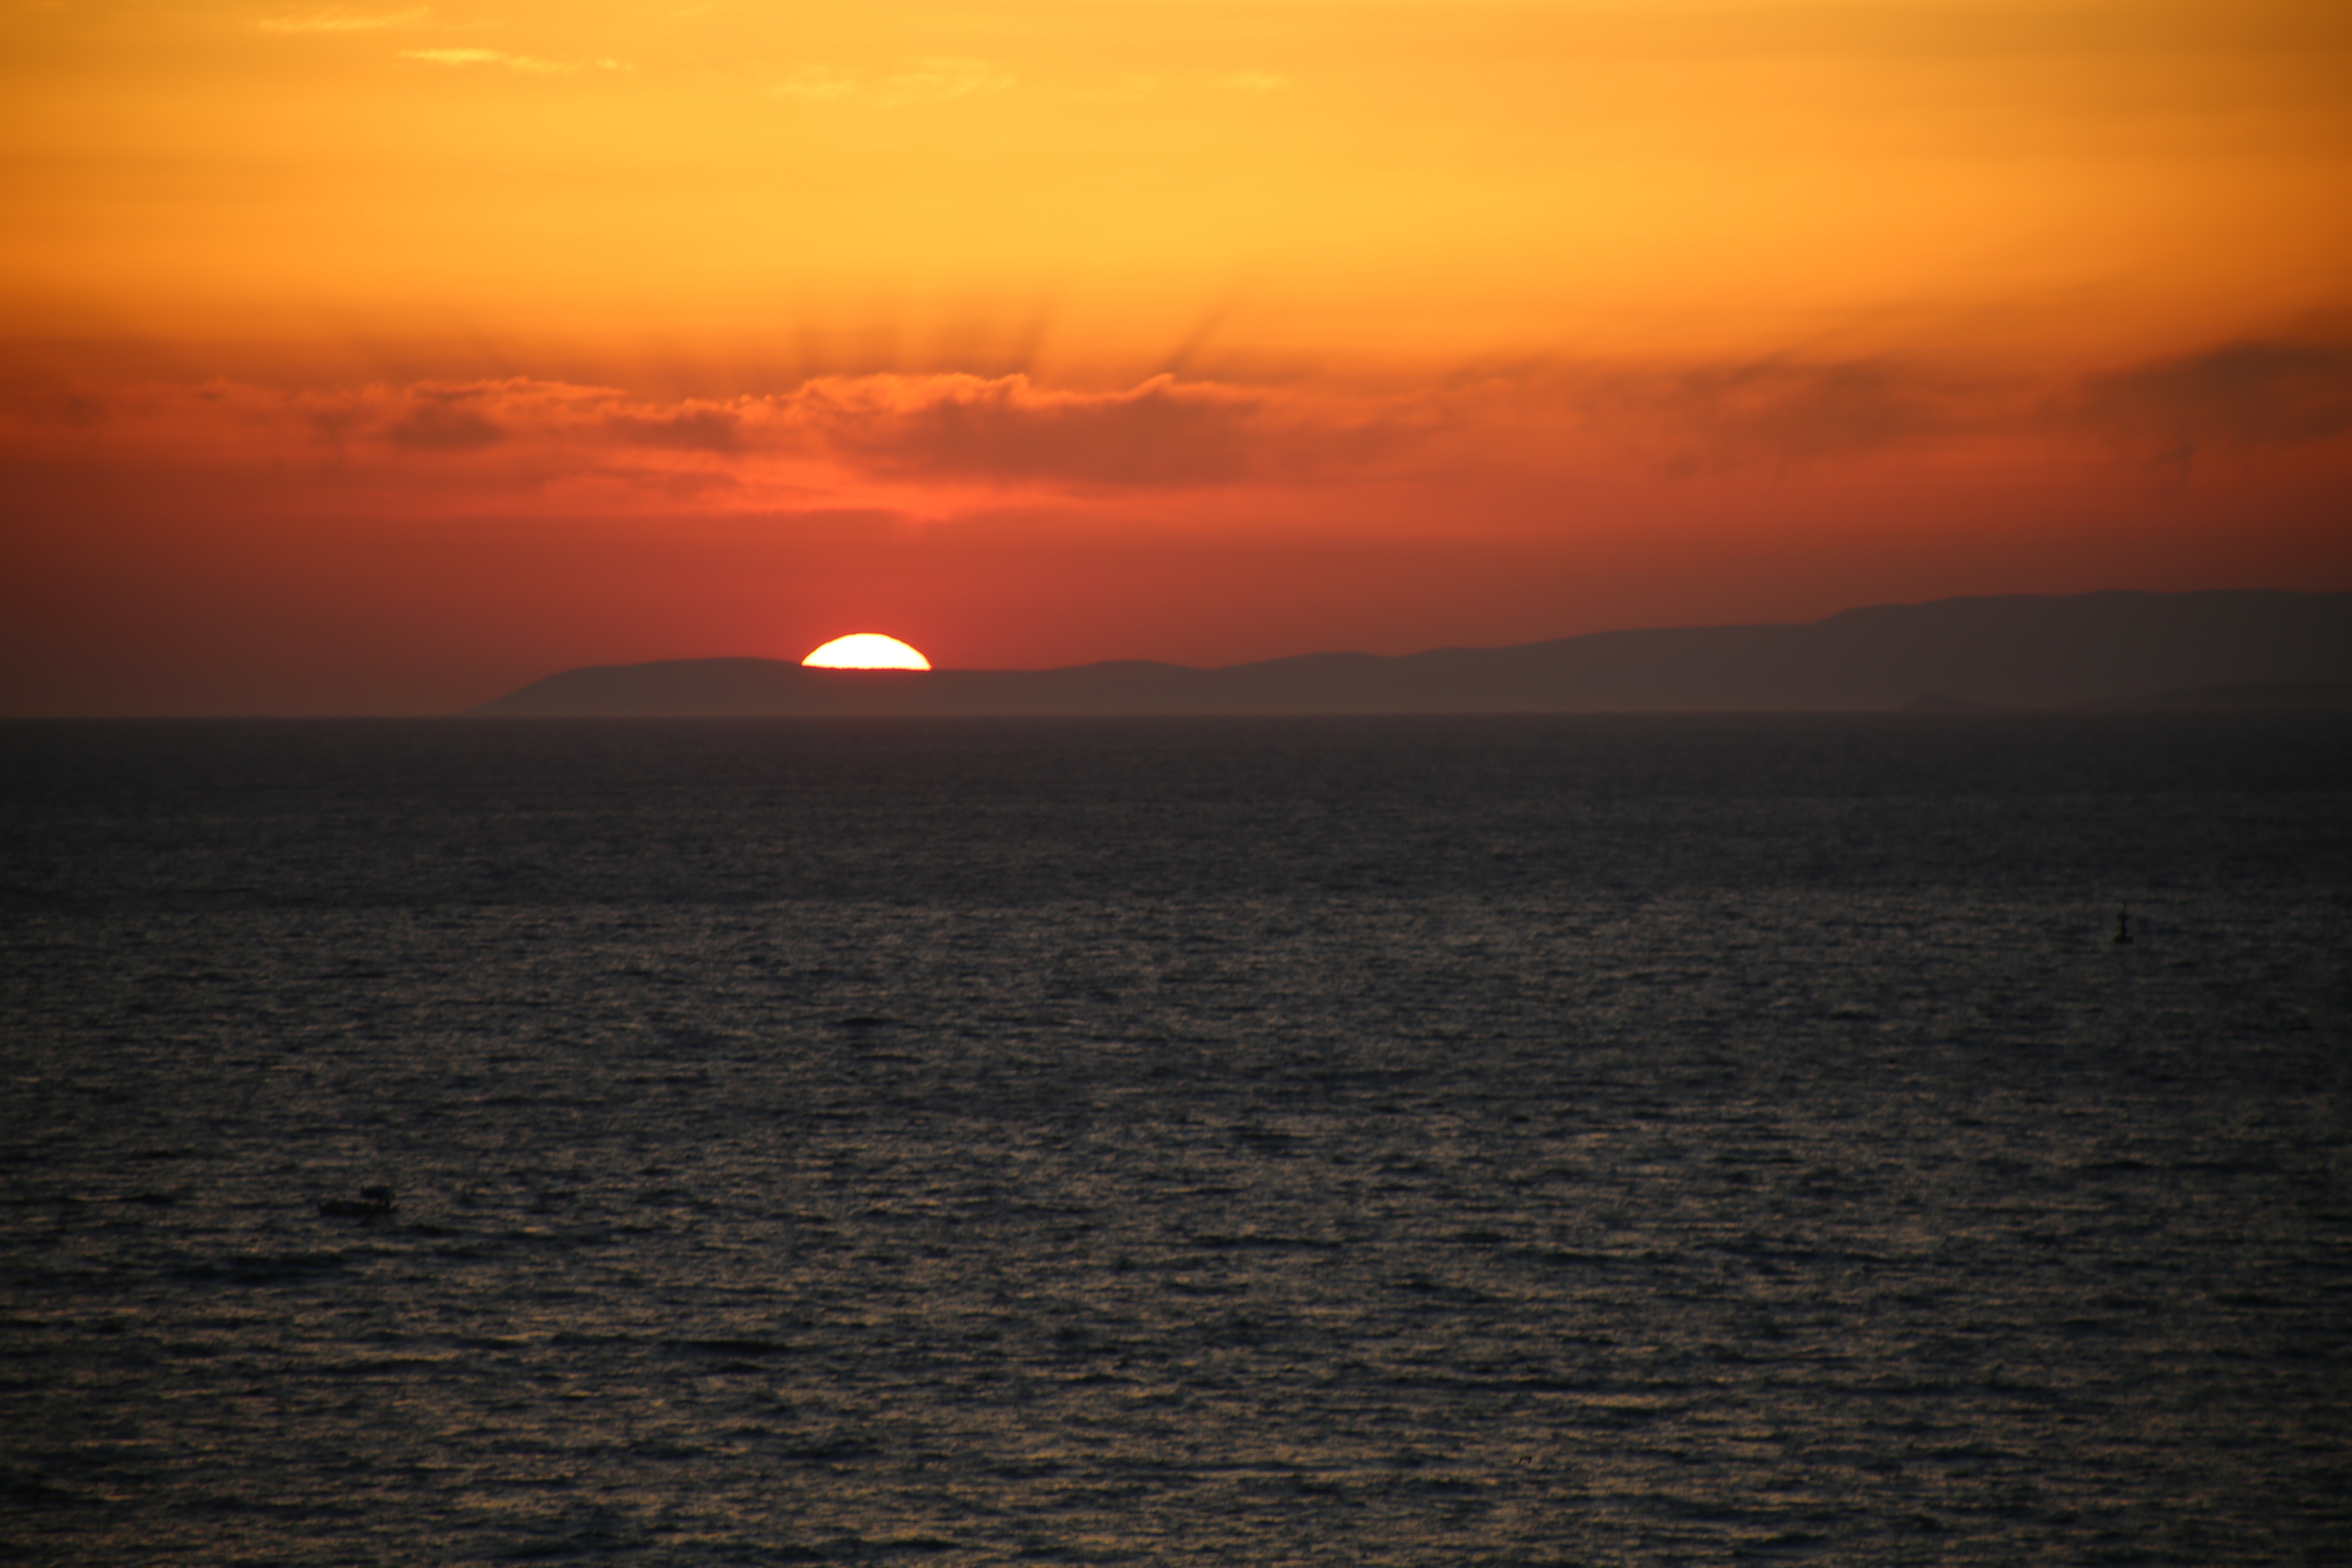
beach, landscape, sea, coast, ocean, horizon, cloud, sun, sunrise, sunset, sunlight, morning, dawn, dusk, evening, solar, in the evening, turkey, marine, afterglow, izmir, views of the sea, night sea, red sky at morning, oktay